Pražský Krysařík

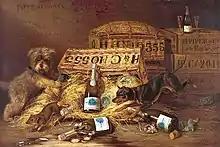
Postcard: Two dogs Chasing a Mouse by A.F. Tait

In the era of the absence of cats in Europe, tiny Pražský Krysaříks, along with other rat-catchers, served to protect the property of the royal owners from rodents. Legends say that in the royal houses krysaříks were also obliged to protect the owners from poisoners: during meals they were allowed to walk on tables and taste food and drinks. With the decline of the Czech state, krysaříks lost their exclusive belonging to the noble houses. They could be seen in peasant and bourgeois dwellings and outbuildings. They were used in rat battles popular in Europe. And over time they took their deserved place in the salons of ladies, as pets and companions.